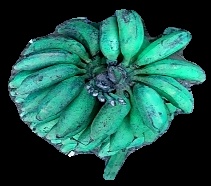
Variety: rasbale
Grade: grade3